Duncan & Fraser

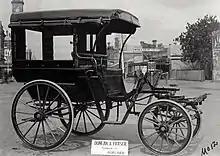
A wagonette manufactured by Duncan & Fraser, outside the company's factory at 42 Franklin Street in 1905. This type was widely used to pick up passengers from horse trams.

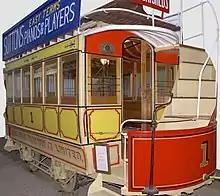
A Duncan & Fraser horse tram built in 1887 for the Ballarat Tramway

In January 1865, coach builder James Duncan and coach painter James Fraser – Scottish immigrants to Adelaide, South Australia – formed a private company, Duncan and Fraser Limited. They operated initially out of a workshop at 37 Franklin Street, Adelaide, with six tradesmen employees, but as they expanded the range of their products their business outgrew the premises and in January 1870 they moved to a newly constructed building with a 100-foot (30 metre) frontage at number 42 on the opposite (north) side of Franklin Street.